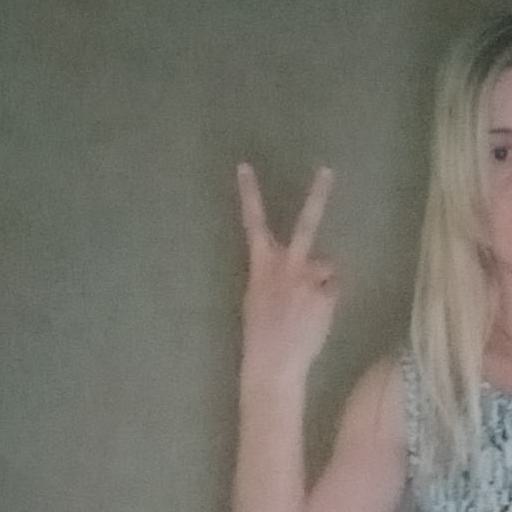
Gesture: peace_inverted